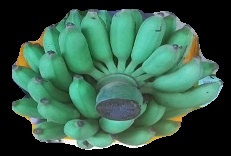
Variety: elakki-bale
Grade: grade2